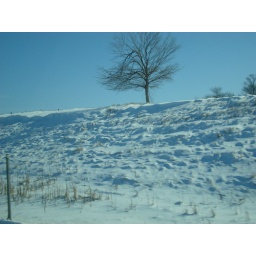
Snow like sand whipped by the wind on the hill. The poor tree was broken by that ice storm in November.